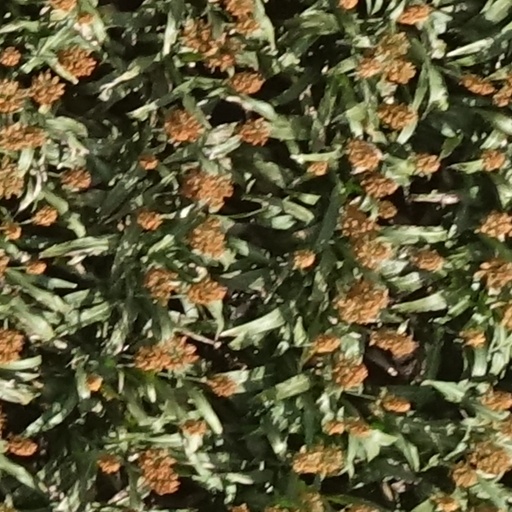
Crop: sorghum